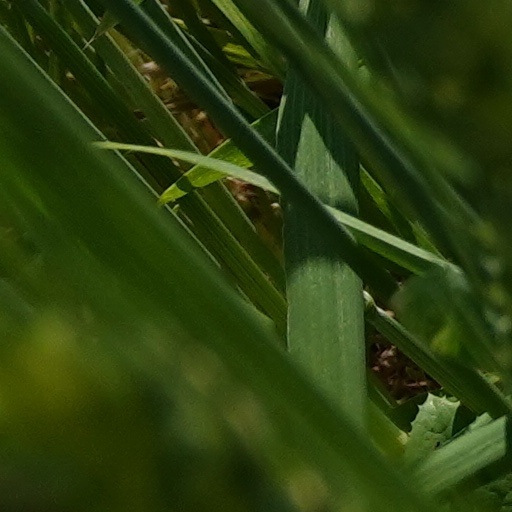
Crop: wheat